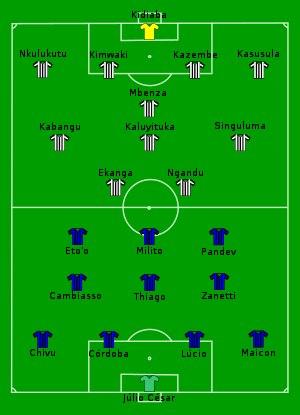
Le Tout Puissant Mazembe est un club de football congolais basé à Lubumbashi et fondé en 1939. Depuis 1997, le président du club est Moise Katumbi, riche homme d'affaires et homme politique congolais.